John Kimber

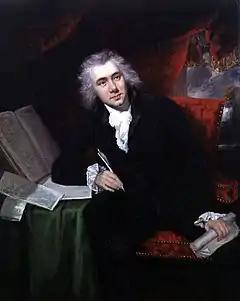
William Wilberforce in 1790, by John Rising

Kimber was arrested in Bristol on 8 April, and taken to London the next day. His trial at the Admiralty Sessions of the Old Bailey began on 7 June 1792, and was attended by many prominent public figures, including Horatio Nelson.